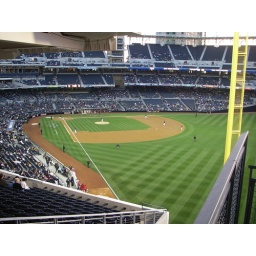
Looking toward home plate from the upper level in the right field corner in Petco Park